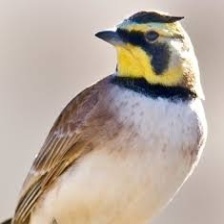
Species: HORNED LARK
Scientific name: EREMOPHILA ALPESTRIS